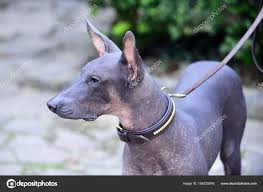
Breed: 220-n000069-Mexican_hairless